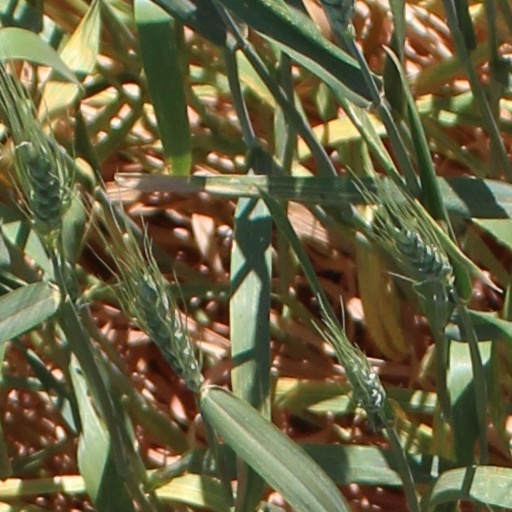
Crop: wheat